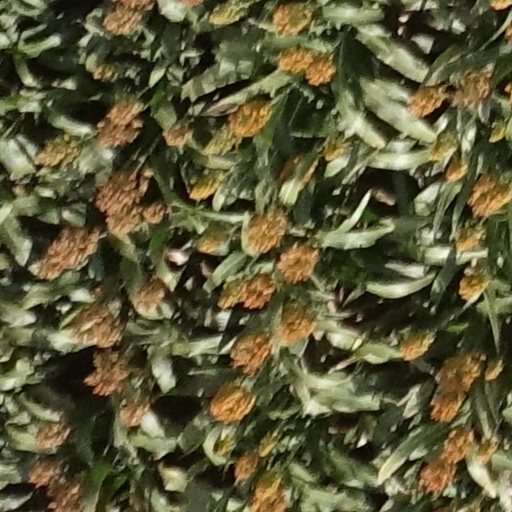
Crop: sorghum